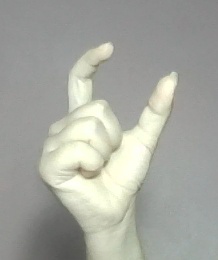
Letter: nun